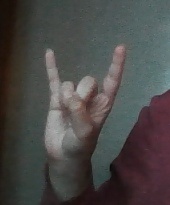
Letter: la